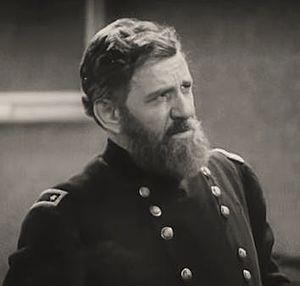
Edward Alyn Warren — né le 2 juin 1874 à Richmond, mort le 22 janvier 1940 à Los Angeles — est un acteur américain, généralement crédité E. Alyn Warren.